Jane Robbins (sculptor)

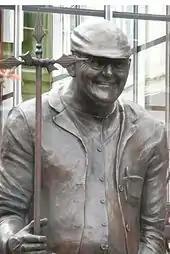
Statue of Fred Dibnah, steeplejack and TV personality, in Bolton

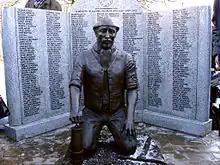
Memorial to the 344 Pretoria Pit miners in Lancashire killed 12 December 1910

She was commissioned by the Monumental Welsh Women project to make a statue of Margaret Haig Thomas, 2nd Viscountess Rhondda, businesswoman and suffragette, which was installed in Newport in 2024.